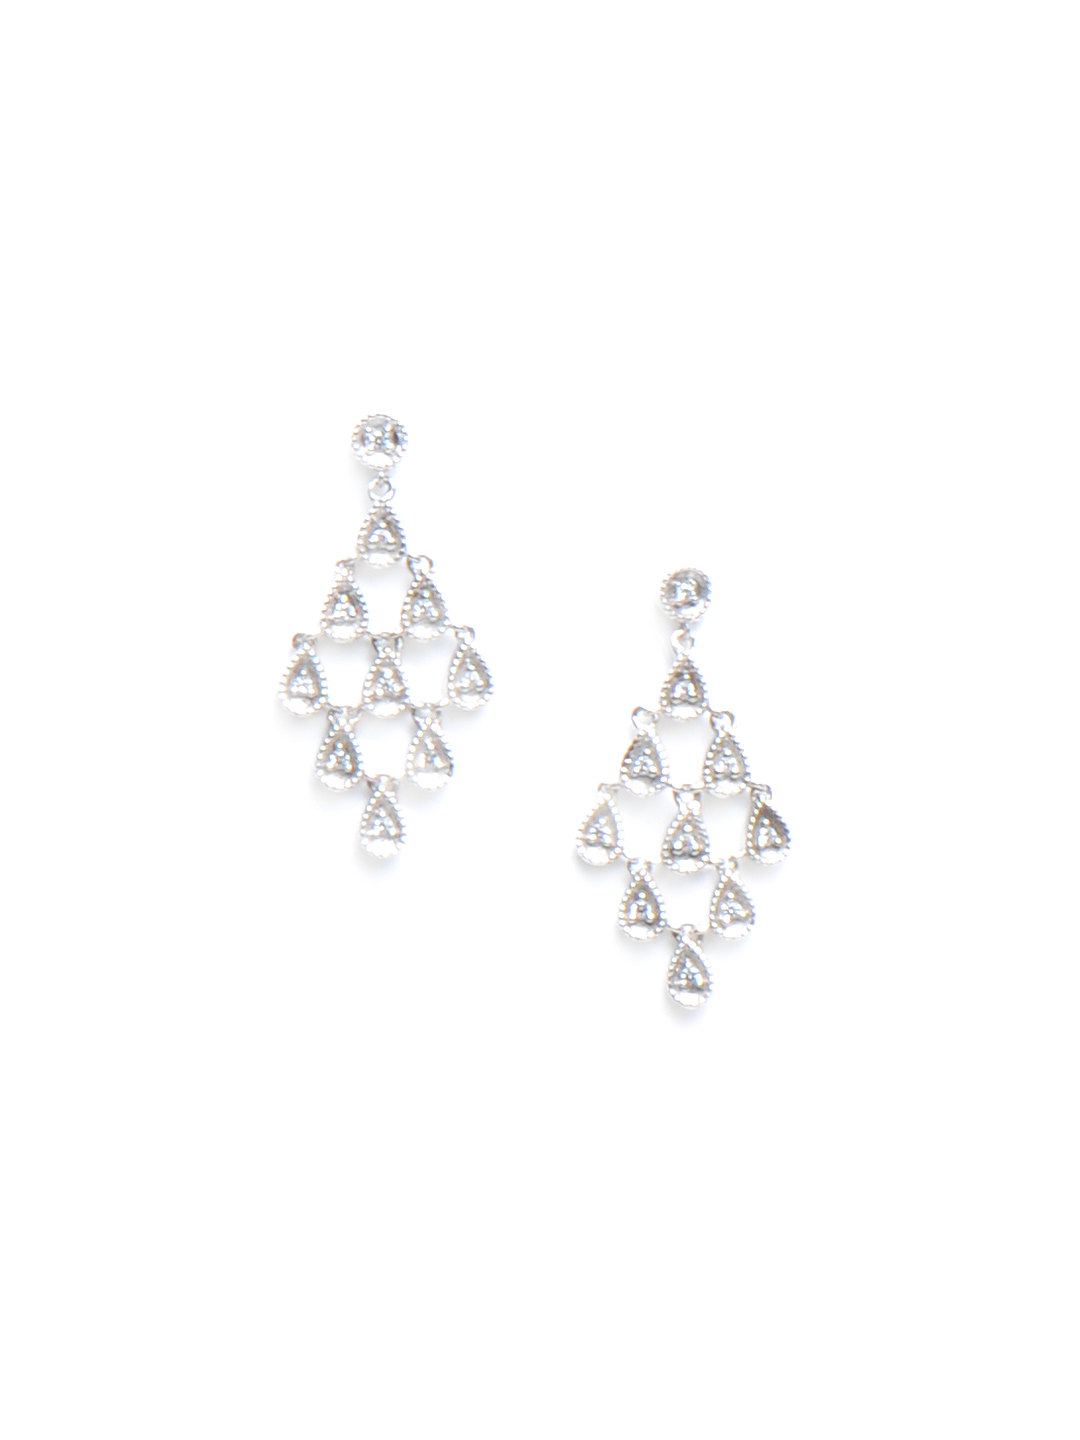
Lucera Women Silver Earrings
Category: Accessories / Jewellery / Earrings
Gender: Women
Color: Silver
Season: Summer 2013
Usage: Casual